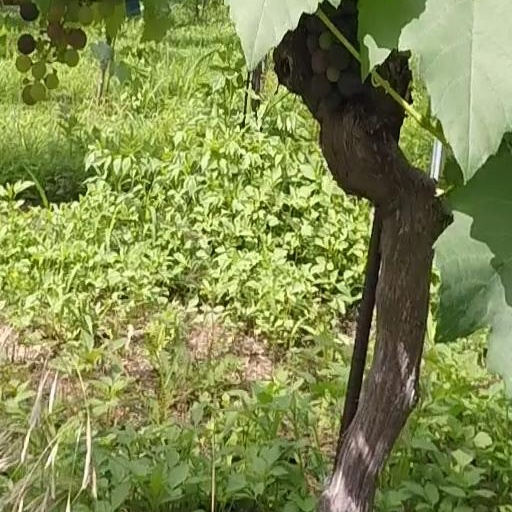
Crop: grape